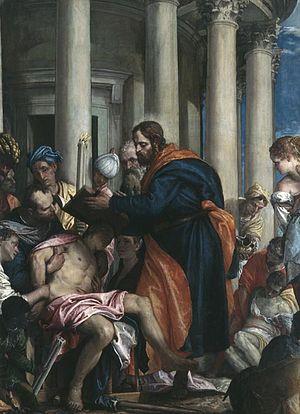
Joseph, surnommé Barnabé ou Barnabas, est un juif, lévite lié à l'île de Chypre, qui tient une place importante dans les Actes des apôtres, comme étant celui qui introduisit saint Paul auprès des apôtres à Jérusalem et plus tard auprès des chrétiens d'Antioche, et fut son premier compagnon de voyage dont il est chef de mission.